Lord Walter Kerr

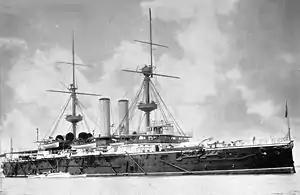
The battleship, HMS "Royal Sovereign", Kerr's flagship as Commander-in-Chief of the Channel Squadron

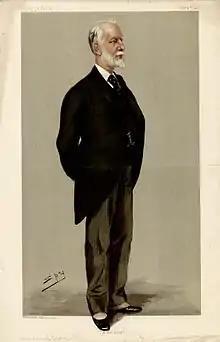
Kerr caricatured by Spy for Vanity Fair, 1900

Promoted to rear admiral on 1 January 1889, Kerr became Second-in-Command of the Mediterranean Fleet, hoisting his flag in the battleship HMS "Trafalgar" in April 1890 and then in the cruiser HMS "Amphion" in April 1892. He became Junior Naval lord in August 1892 and Second Naval Lord in November 1893. Promoted to vice admiral on 20 February 1895, he became Commander-in-Chief of the Channel Squadron, hoisting his flag in the battleship HMS "Royal Sovereign" in May 1895 and then in the battleship in December 1895. He was appointed a Knight Commander of the Order of the Bath in 1896.